George Schuyler Hodges

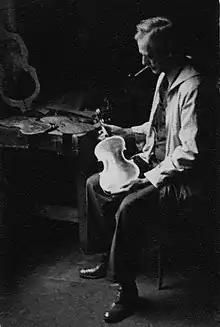
Hodges holding a violin he made

George Schuyler Hodges (3 March 1864 – 11 April 1953) was an American artist, inventor, and automobile industry pioneer. He invented and held patents for some of the first modern cameras, lawn mowers, and breech-loading firearms. He was a fixture of society in Detroit where he was a charter member of the Scarab Club and built the Pine Lake Country Clubhouse, Rotunda Inn and several other buildings in the neighborhood.